Bus transport in the United Kingdom

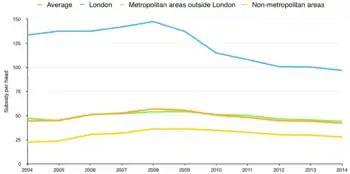
Government bus subsidy in England in real terms per head from 2004 to 2014

Following lifting of restrictions, many bus services struggled to restore previous levels of service due to the loss of bus drivers to the haulage sector who offer better pay, retirement, ill-health, or premature death. Travel patterns have been altered, with the decline in city-centre working in many areas, which significantly impacts on bus companies' income. Governments have intervened to support bus services in a variety of ways, including a £2 cap on single fares in England which was launched on 1 January 2023. This fare cap was replaced on 1 January 2025 with a £3 cap, due to expire at the end of the year.